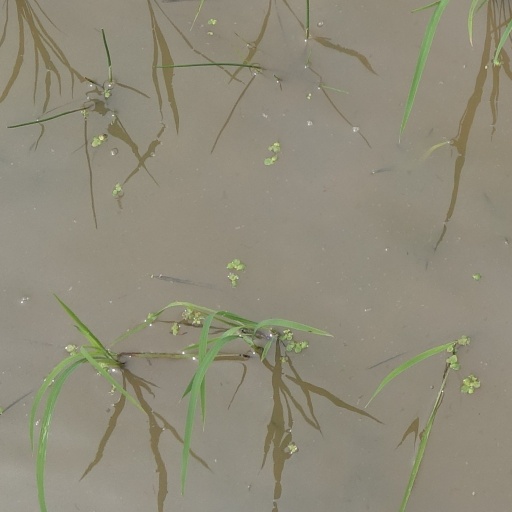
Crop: rice